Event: Nepal Earthquake
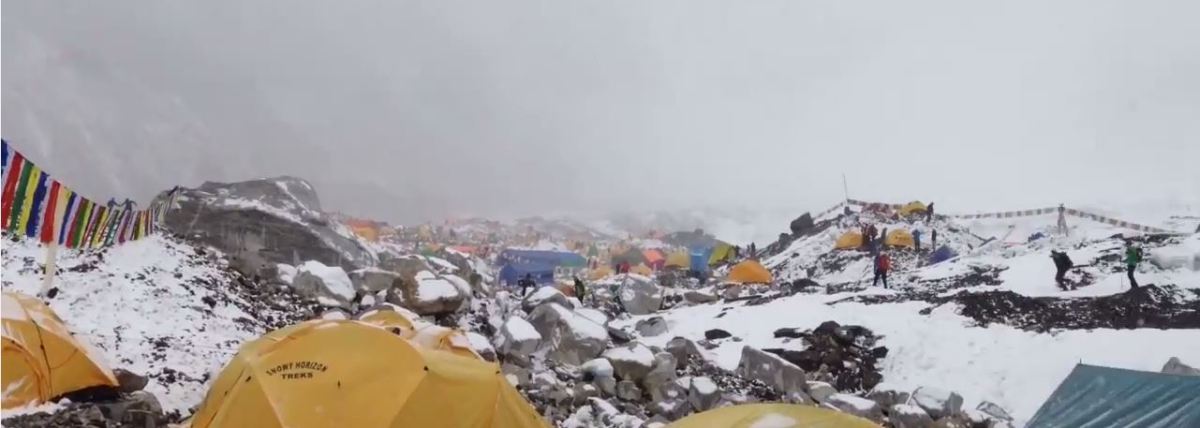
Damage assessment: damage